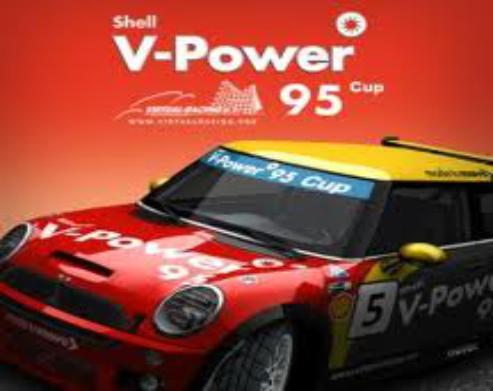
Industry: Transportation